Tampines Bus Interchange

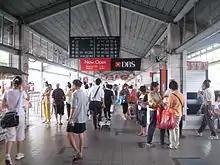
Entrance to the Main Concourse in 2006.

The TBI features modern architecture, with little distinct characteristics. It features a white-tiled facade and blue corrugated gable roofs running the length of the two sections — Main Concourse and West Wing. It has the same design as the adjacent Block 513, which was constructed at the same time. The northern end of the West Wing used to house shops, though they were demolished in 2015, together with the iconic cupola structure, for the construction of the DTL section of Tampines station. Shops are now limited to Eastlink Mall at the eastern end of the Main Concourse.